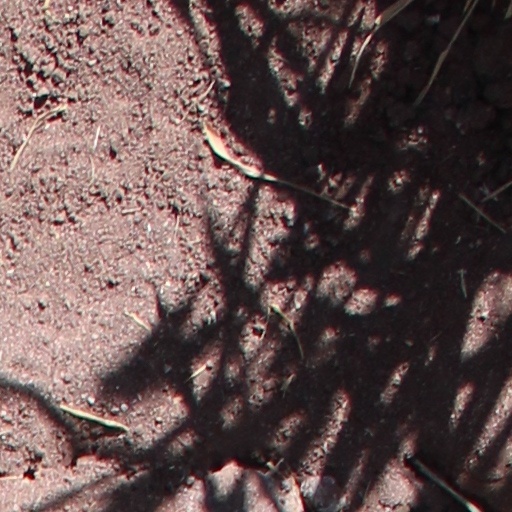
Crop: wheat